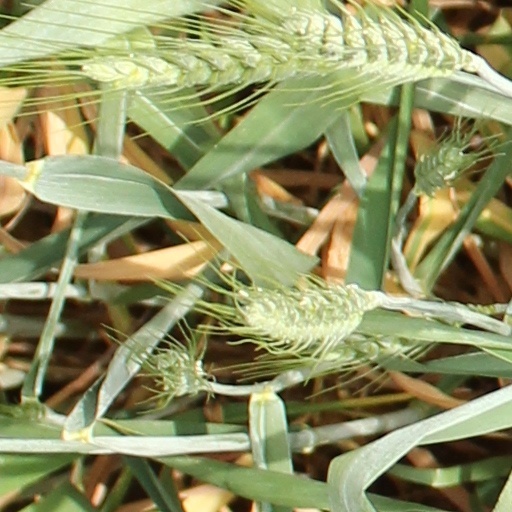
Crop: wheat